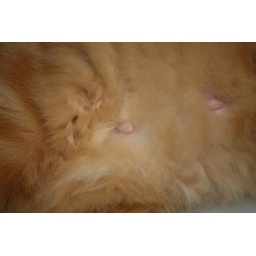
2 yrs female cat nipples while in pregnant status.